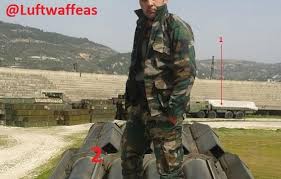
Label: BM-30